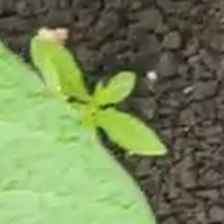
Weed species: Sicklepod_(Senna obtusifolia)